DHL

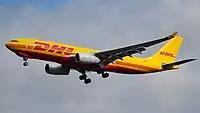
An Airbus A330-200F operated by European Air Transport Leipzig as part of DHL Aviation.

In December 2014, Deutsche Post DHL purchased the StreetScooter company, a small manufacturer of electric vehicles as part of its long-term goal to reach zero emissions in its delivery operations. By year end 2016, some 2,000 vehicles had been produced.